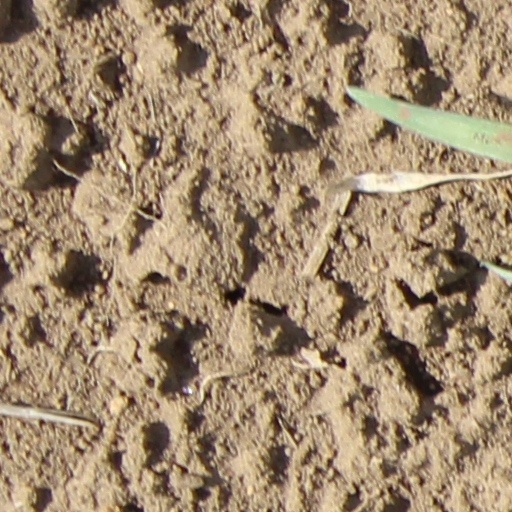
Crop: wheat